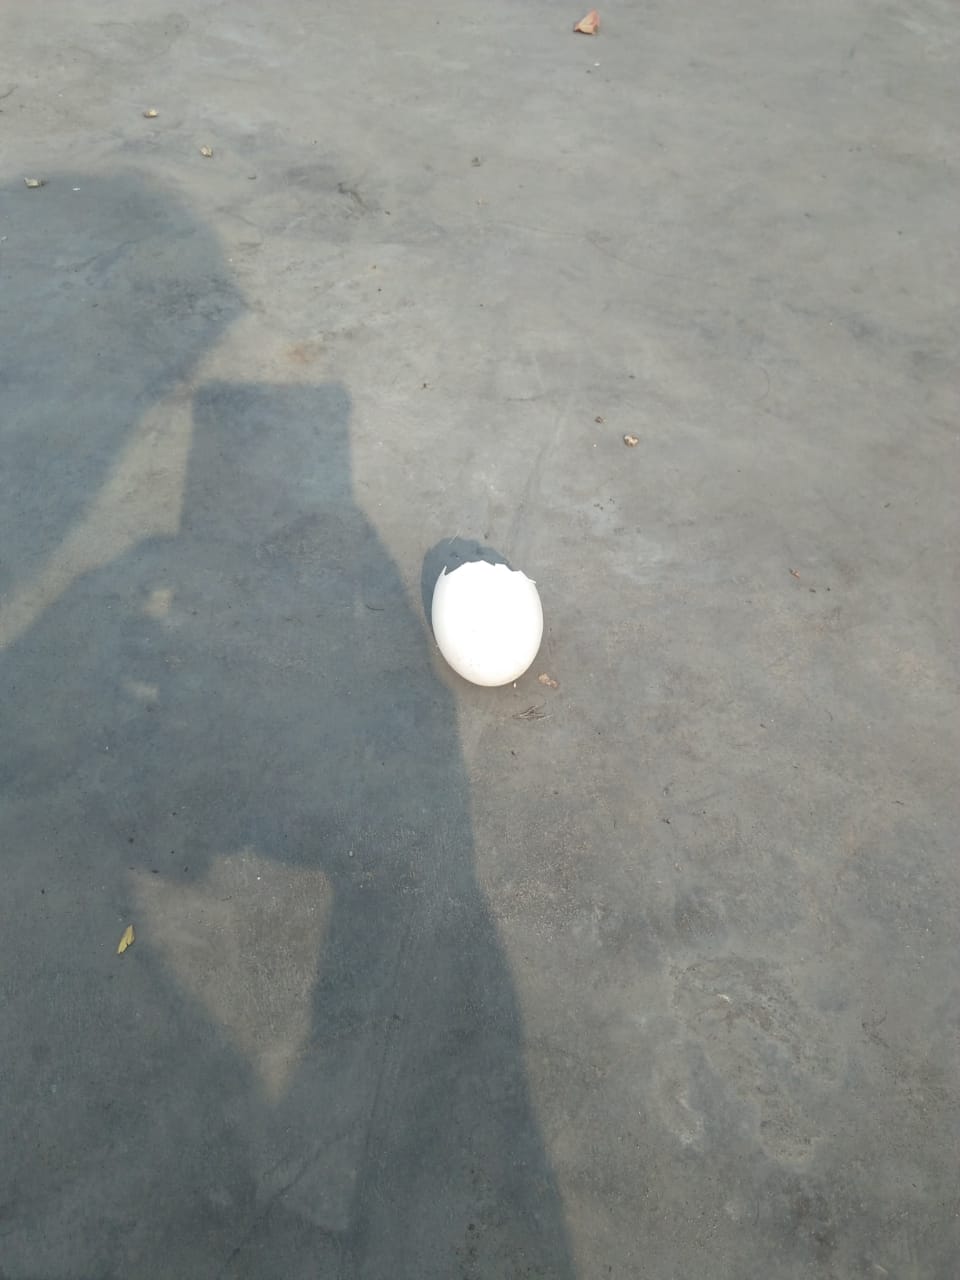
Label: eggshells